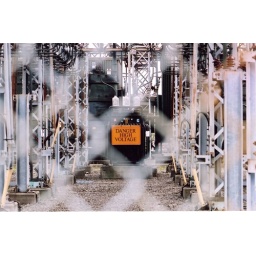
A power station near my home and the fence meant to keep me out.